Madison Central High School (Kentucky)

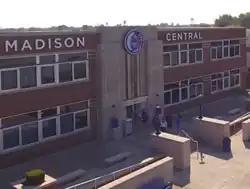
The Front of Madison Central High School

Madison Central High School is a public high school located in Richmond, Kentucky, United States. The school had an enrollment of 2,226 in the 2022–2023 year. Madison Central has a variety of nicknames amongst the student body and overall, The Commonwealth of Kentucky, having their school nicknames being Mad Cent, Mad Central, MadiCentral, "The cousin up North (usually for students attending Madison Southern)" and Central. Madison Central also has the mistaken alias of "Madison Southern", usually at sporting events where the school is judged, like in Cheerleading or Marching Band.